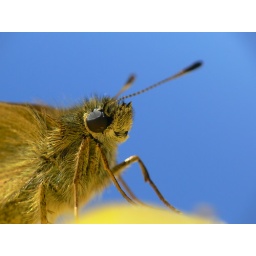
Mating on a yellow chair in front of a inflatable swimmingpool.